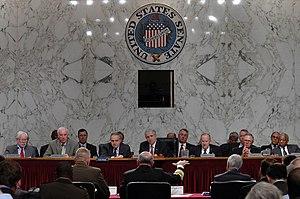
Le Base Realignment and Closure, aussi connu sous son acronyme BRAC, est un processus du gouvernement fédéral des États-Unis utilisé par le département de la Défense des États-Unis et le Congrès américain pour fermer des bases militaires jugées non nécessaires et réviser la totalité des actifs militaires en vue de d'économies budgétaires sur l'opérationnel et l'entretien. Le but est d'obtenir une efficience maximale des moyens militaires en ligne avec les objectifs du DoD et du Congrès.